Cheikha Rimitti

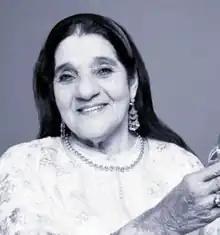

Cheikha Rimitti (8 May 1923 – 15 May 2006), born Saadia El Ghizania, was an Algerian raï female singer.